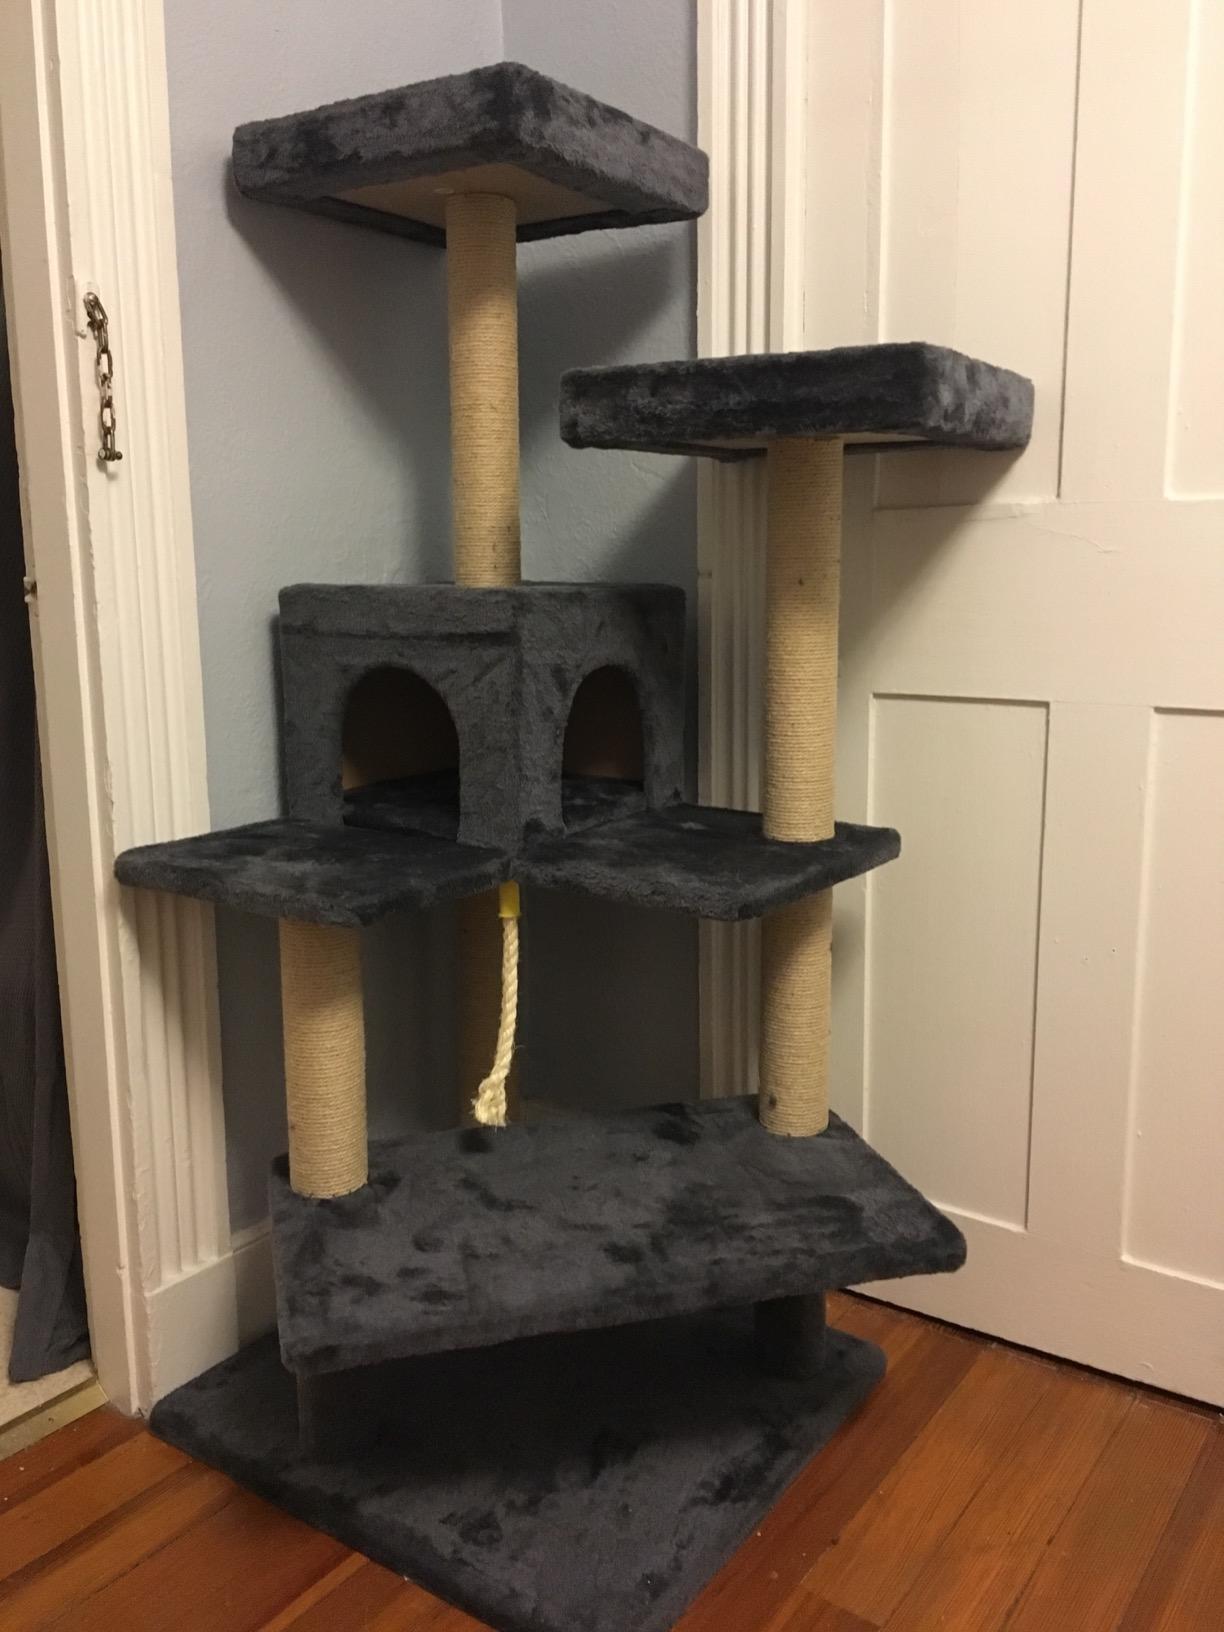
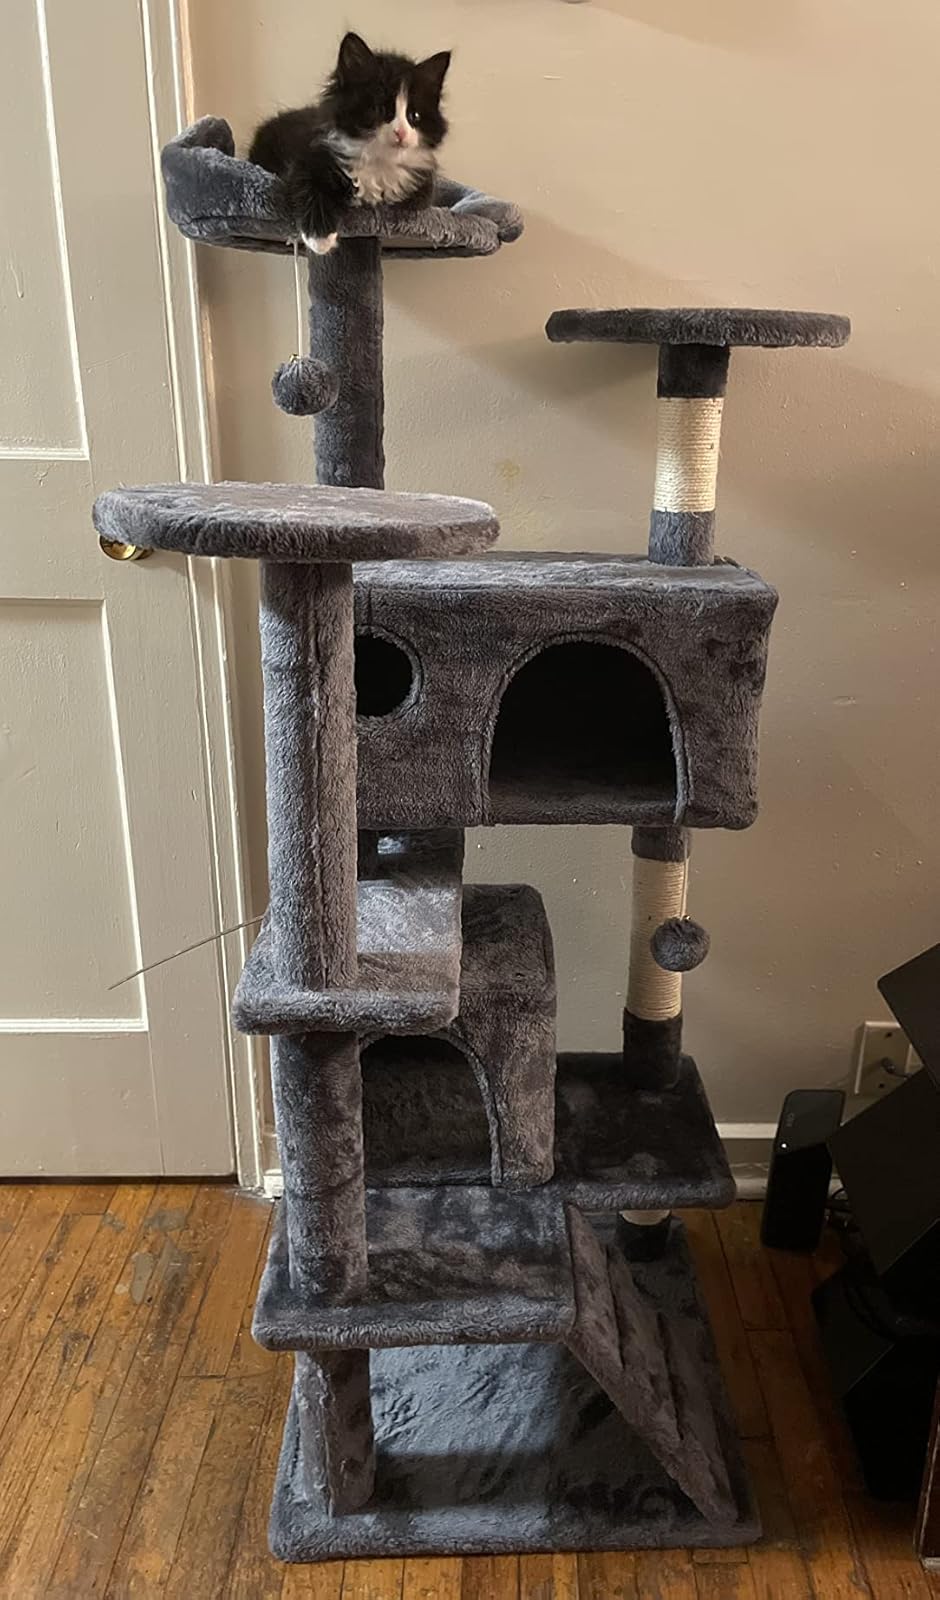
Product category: items_cat tree
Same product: no